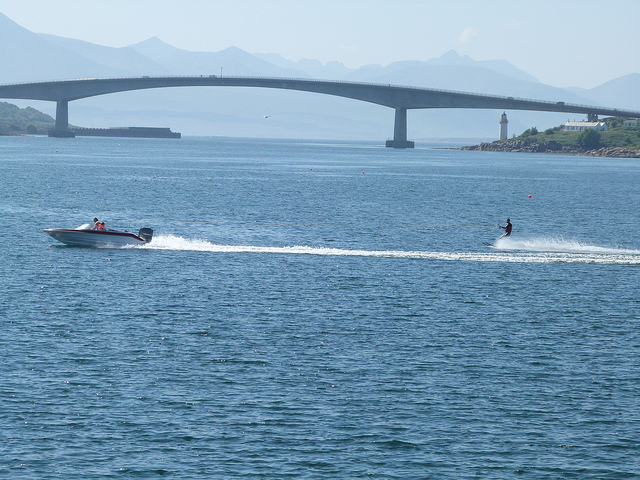
user: Given an image and a question. Answer the question in a short answer. Question: What is the bridge for? Short Answer:
assistant: cross river